Miyanojin Station

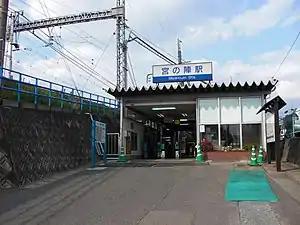
Miyanojin Station building

is a junction passenger railway station located in the city of Kurume, Fukuoka, Japan. It is operated by the private transportation company Nishi-Nippon Railroad (NNR), and has station number T25.